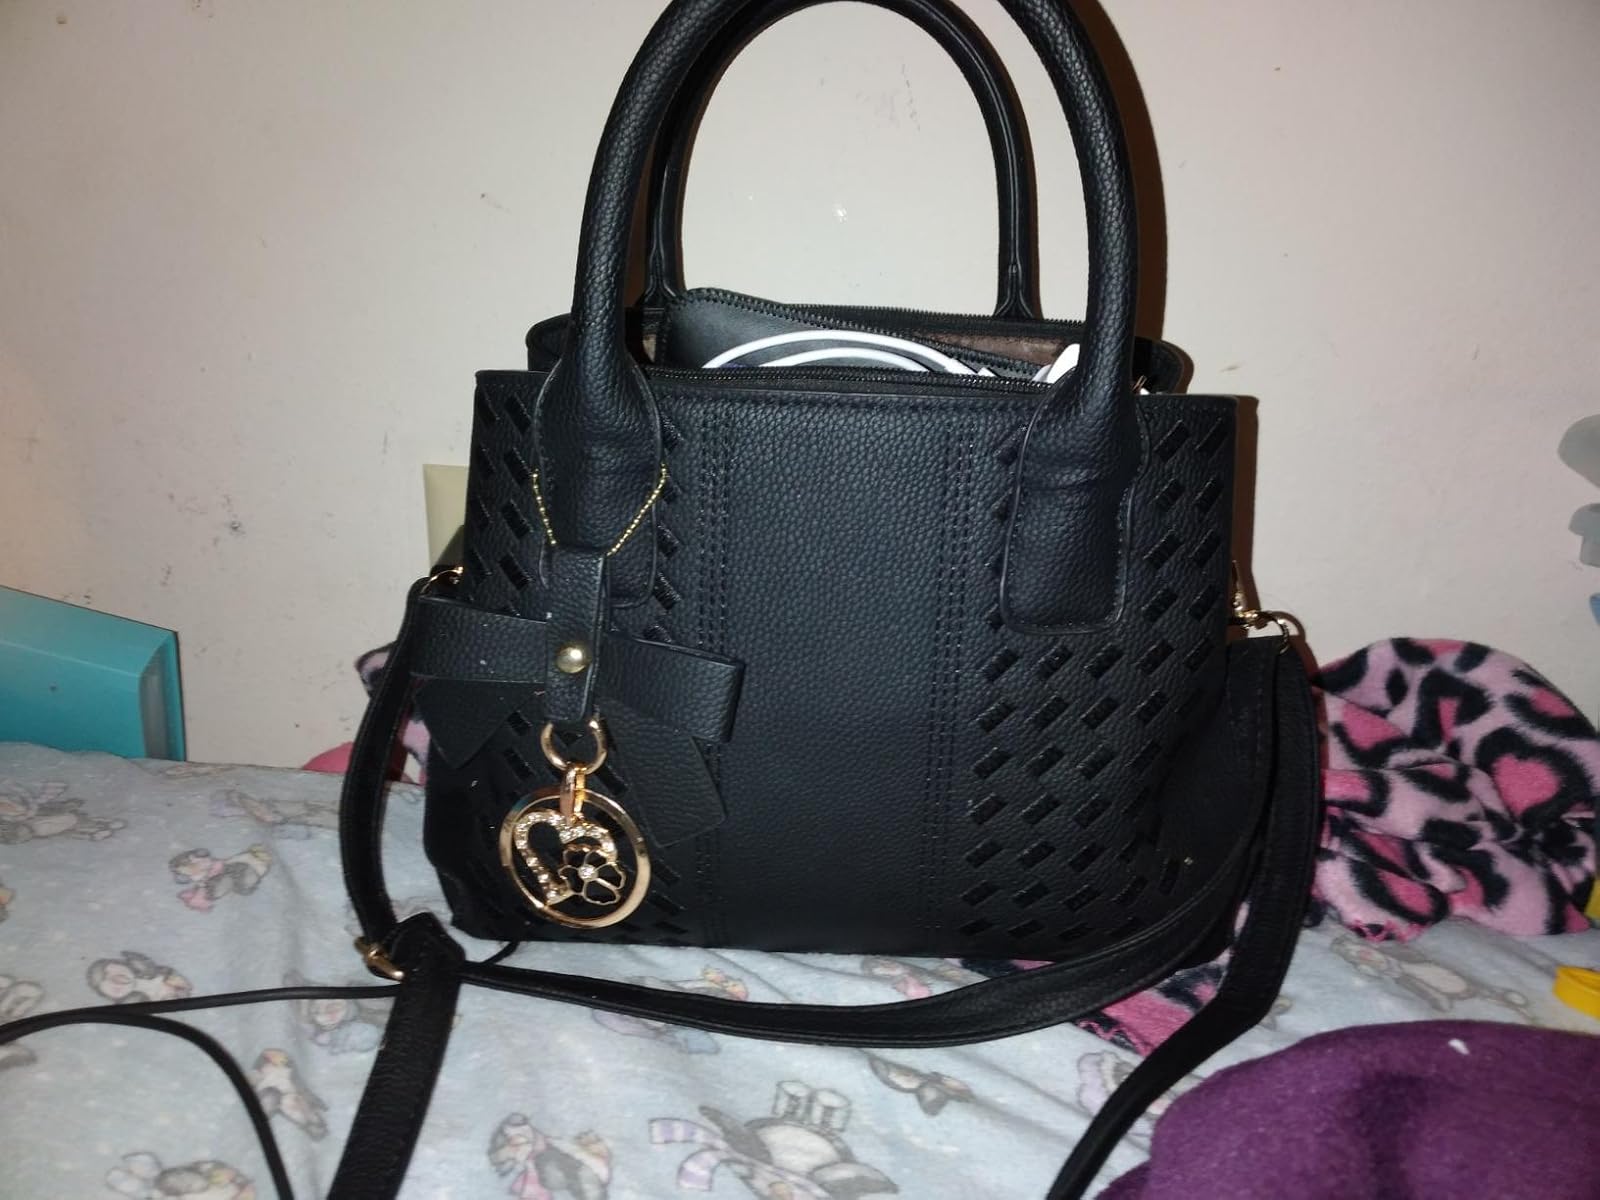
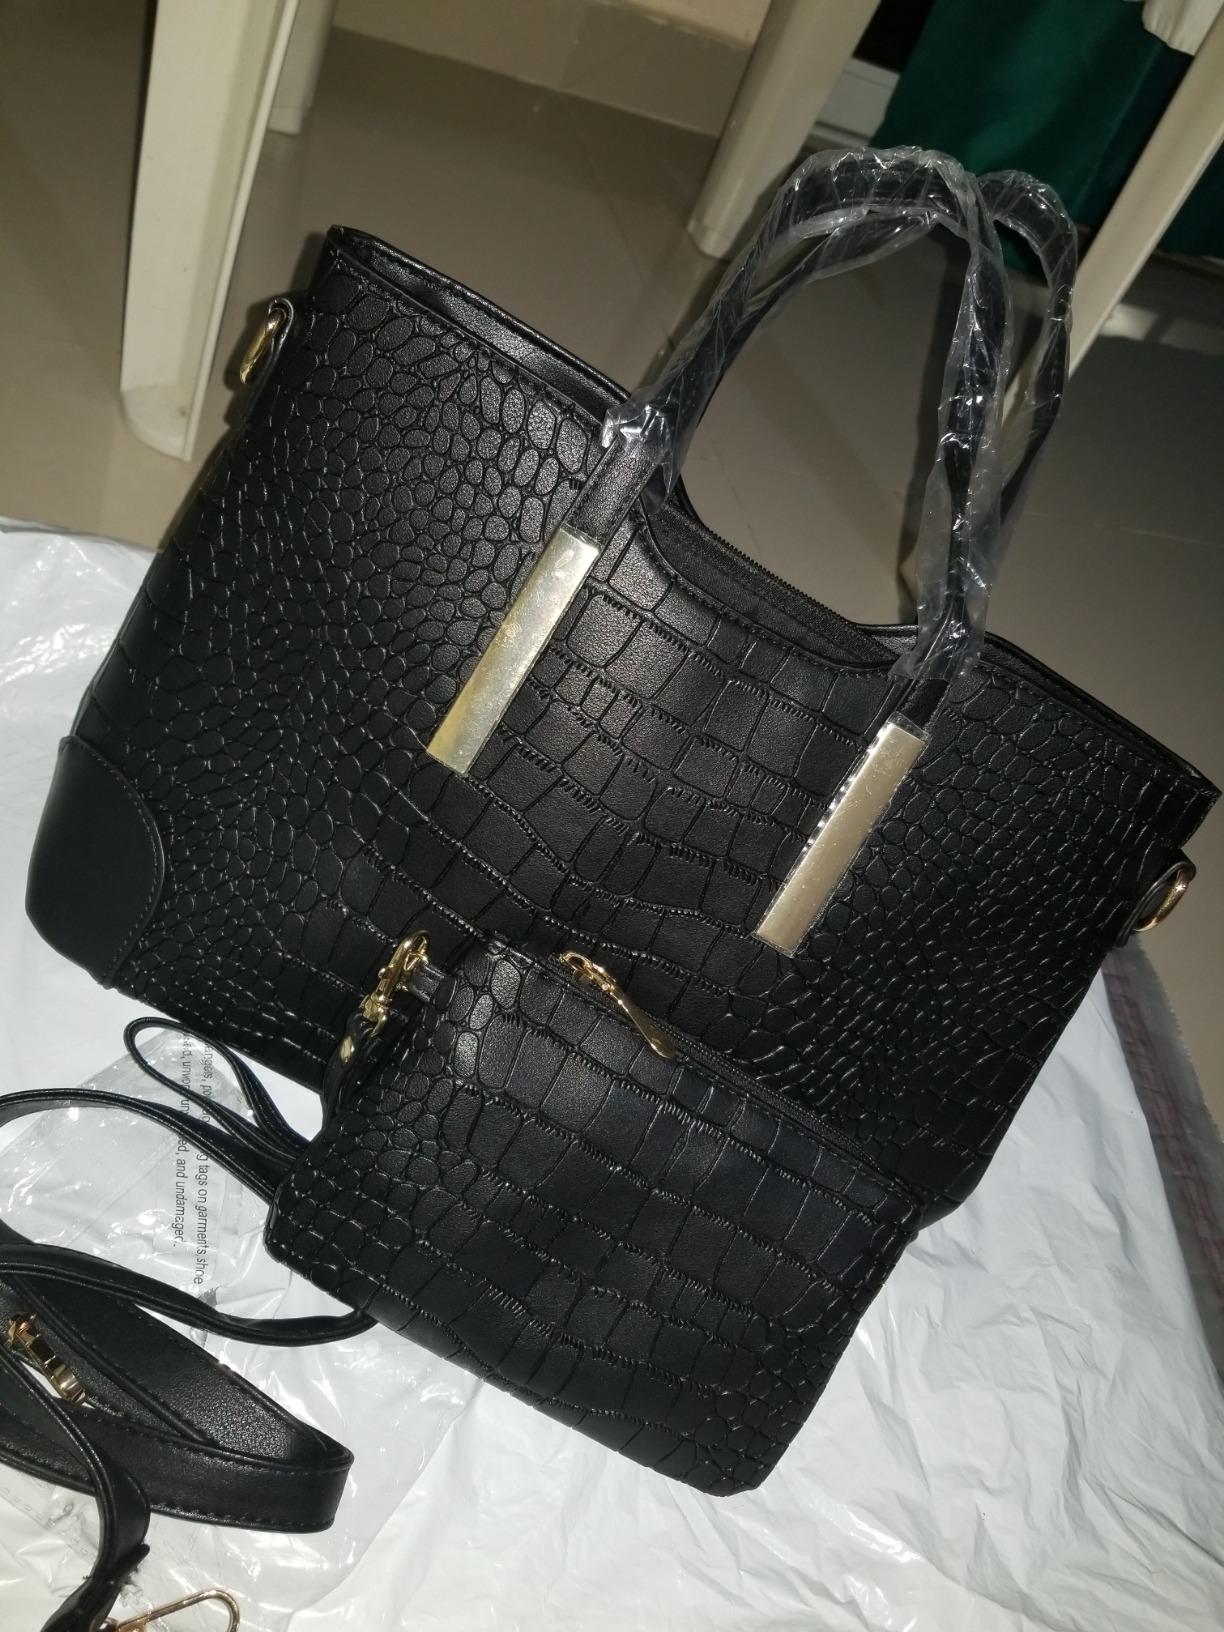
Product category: accessories_handbag
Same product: no